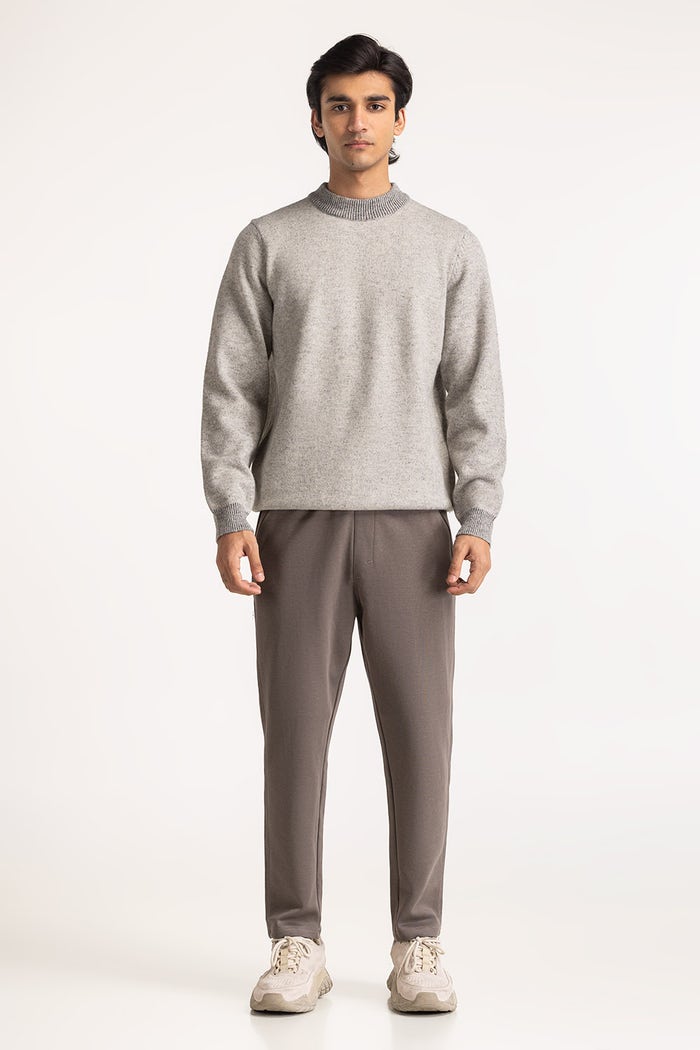
grey heather slim fit sweatpants